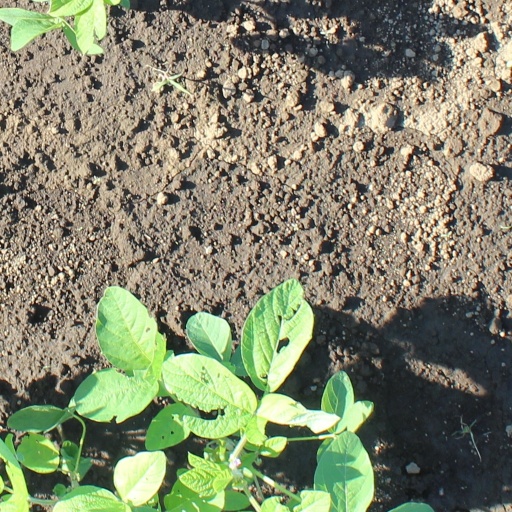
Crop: soybean